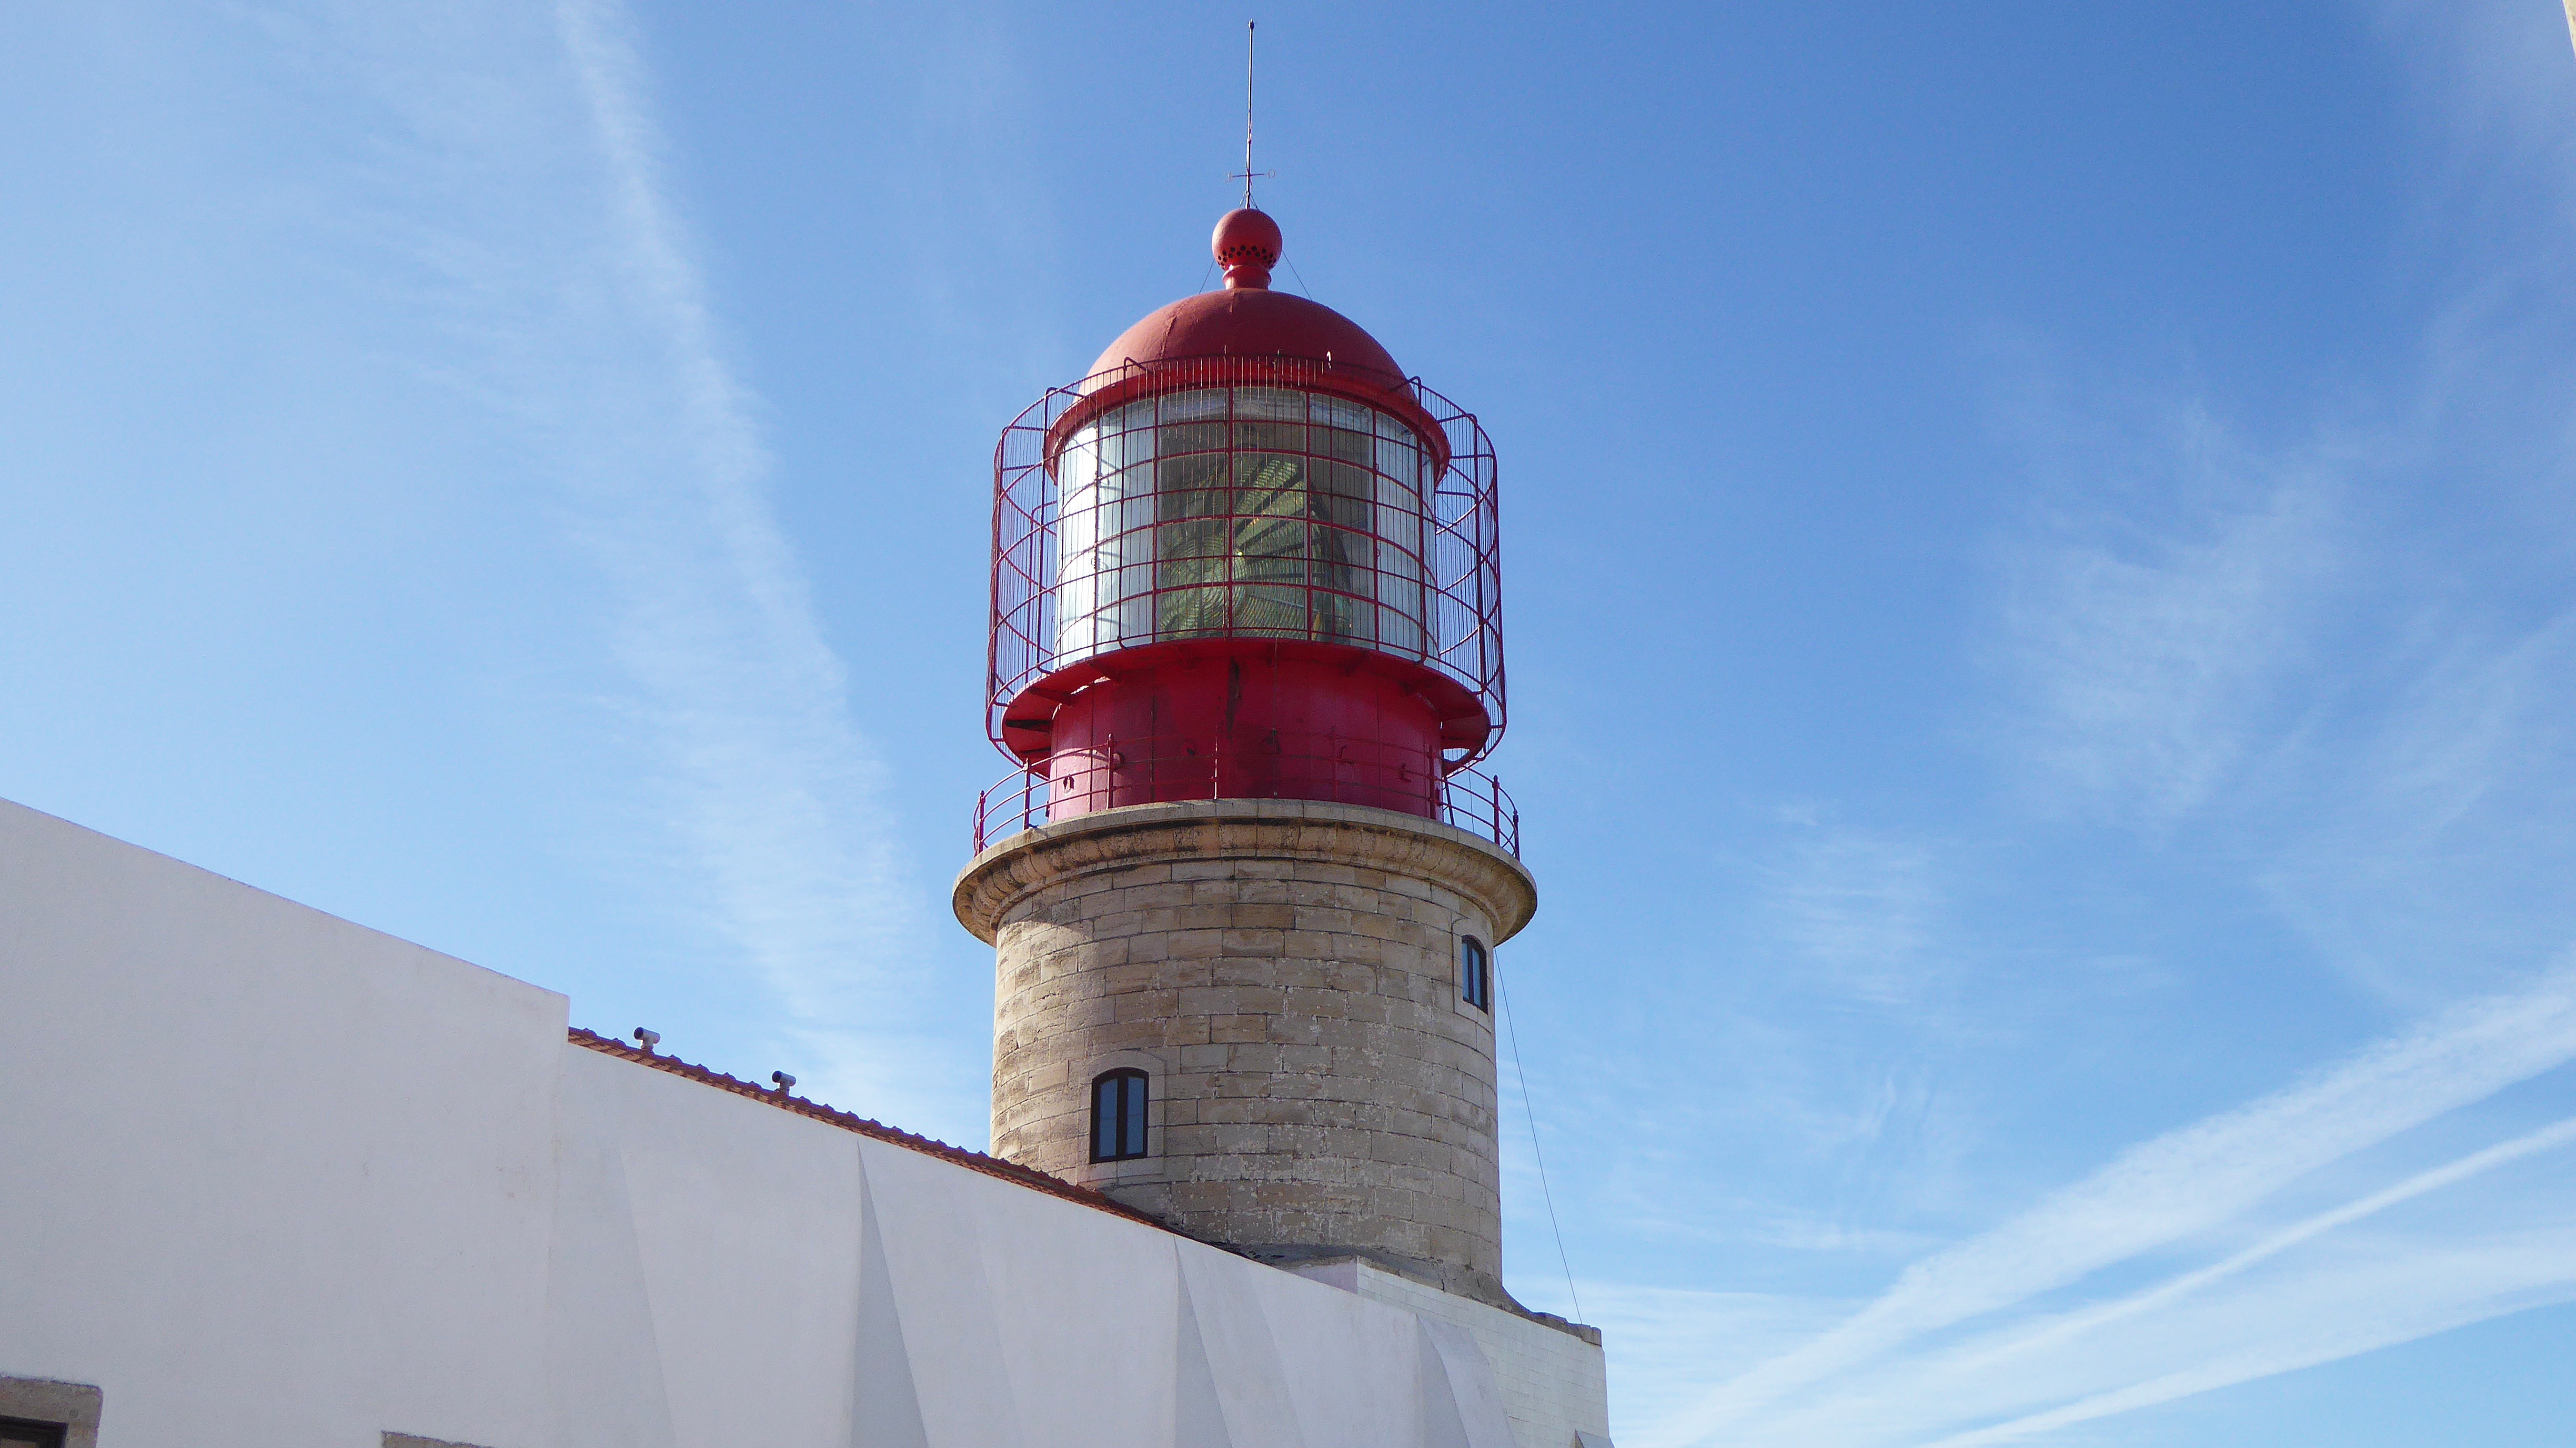
coast, lighthouse, sky, tower, blue, portugal, algarve, control tower, sagres, southern tip of portugal, cabo de s o vicente